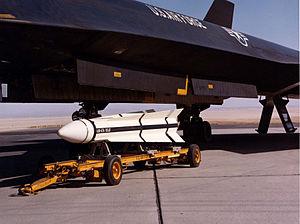
Le Lockheed YF-12 est un prototype d'avion d'interception à hautes performances conçu par les États-Unis. C'est un des développements du programme A-12 Oxcart lancé par la CIA à la fin des années 1950, qui aboutit en particulier à l'avion espion SR-71 Blackbird.
Le North American XF-108 Rapier est un projet d'avion d'interception à grande vitesse et long rayon d'action, développé par la North American Aviation pour protéger les États-Unis des bombardiers supersoniques soviétiques.